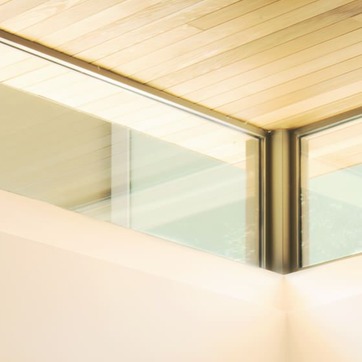
Material: glass